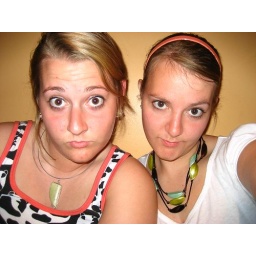
sass against a yellow wall